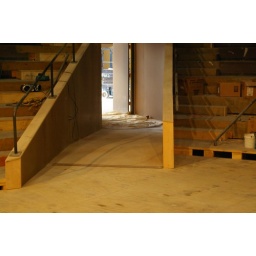
vom wall masonited and floor covered in MDF